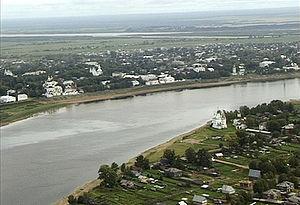
Veliki Oustioug est une ville de l'oblast de Vologda, en Russie, et le centre administratif du raïon Velikooustiougski. Sa population s'élevait à 31 984 habitants en 2013.
La Soukhona est une rivière de Russie d'Europe et un affluent de la Dvina septentrionale.